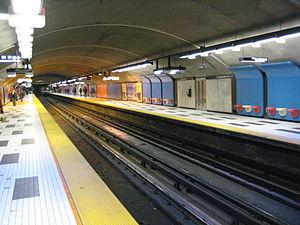
Le quai de la station de Métro Plamondon Italiano: Il marciapiede della stazione di Metro Plamondon Español: El andén de la estación de Metro Plamondon
Plamondon est une station sur la ligne orange du métro de Montréal, dans l'arrondissement de Côte-des-Neiges–Notre-Dame-de-Grâce.